Stokes number

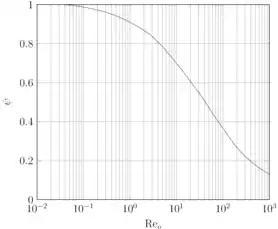
formula_42 describes the non-Stokesian drag correction factor for a spherical particle

Considering the limiting particle free-stream Reynolds numbers, as formula_44 then formula_45 and therefore formula_46. Thus as expected there correction factor is unity in the Stokesian drag regime. Wessel & Righi evaluated formula_42 for formula_48 from the empirical correlation for drag on a sphere from Schiller & Naumann.